Michael Hutchence

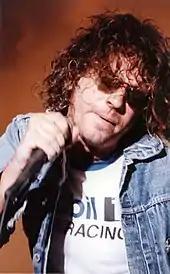
January 1994, on stage during the Dirty Honeymoon world tour

Hutchence and INXS faced reduced commercial success with "Full Moon, Dirty Hearts", especially in the US. The band took time off to rest and be with their families, while Hutchence remained in the public eye through his romances. He commenced work on a self-titled solo album in the mid-1990s. After a period of inactivity and releases that received lukewarm reviews, INXS recorded the band's 10th official album, "Elegantly Wasted", in 1996.